Charles Littnan

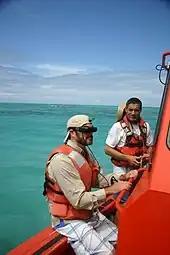
Charles Littnan viewing images from the Puma at the Papahānaumokuākea Marine National Monument

Charles Littnan is an American conservation biologist. He is the divisional director at the National Oceanic and Atmospheric Administration (NOAA) in Hawaii. He works in the Protected Species Division and is the lead scientist in the Hawaiian Monk Seal Research Program.